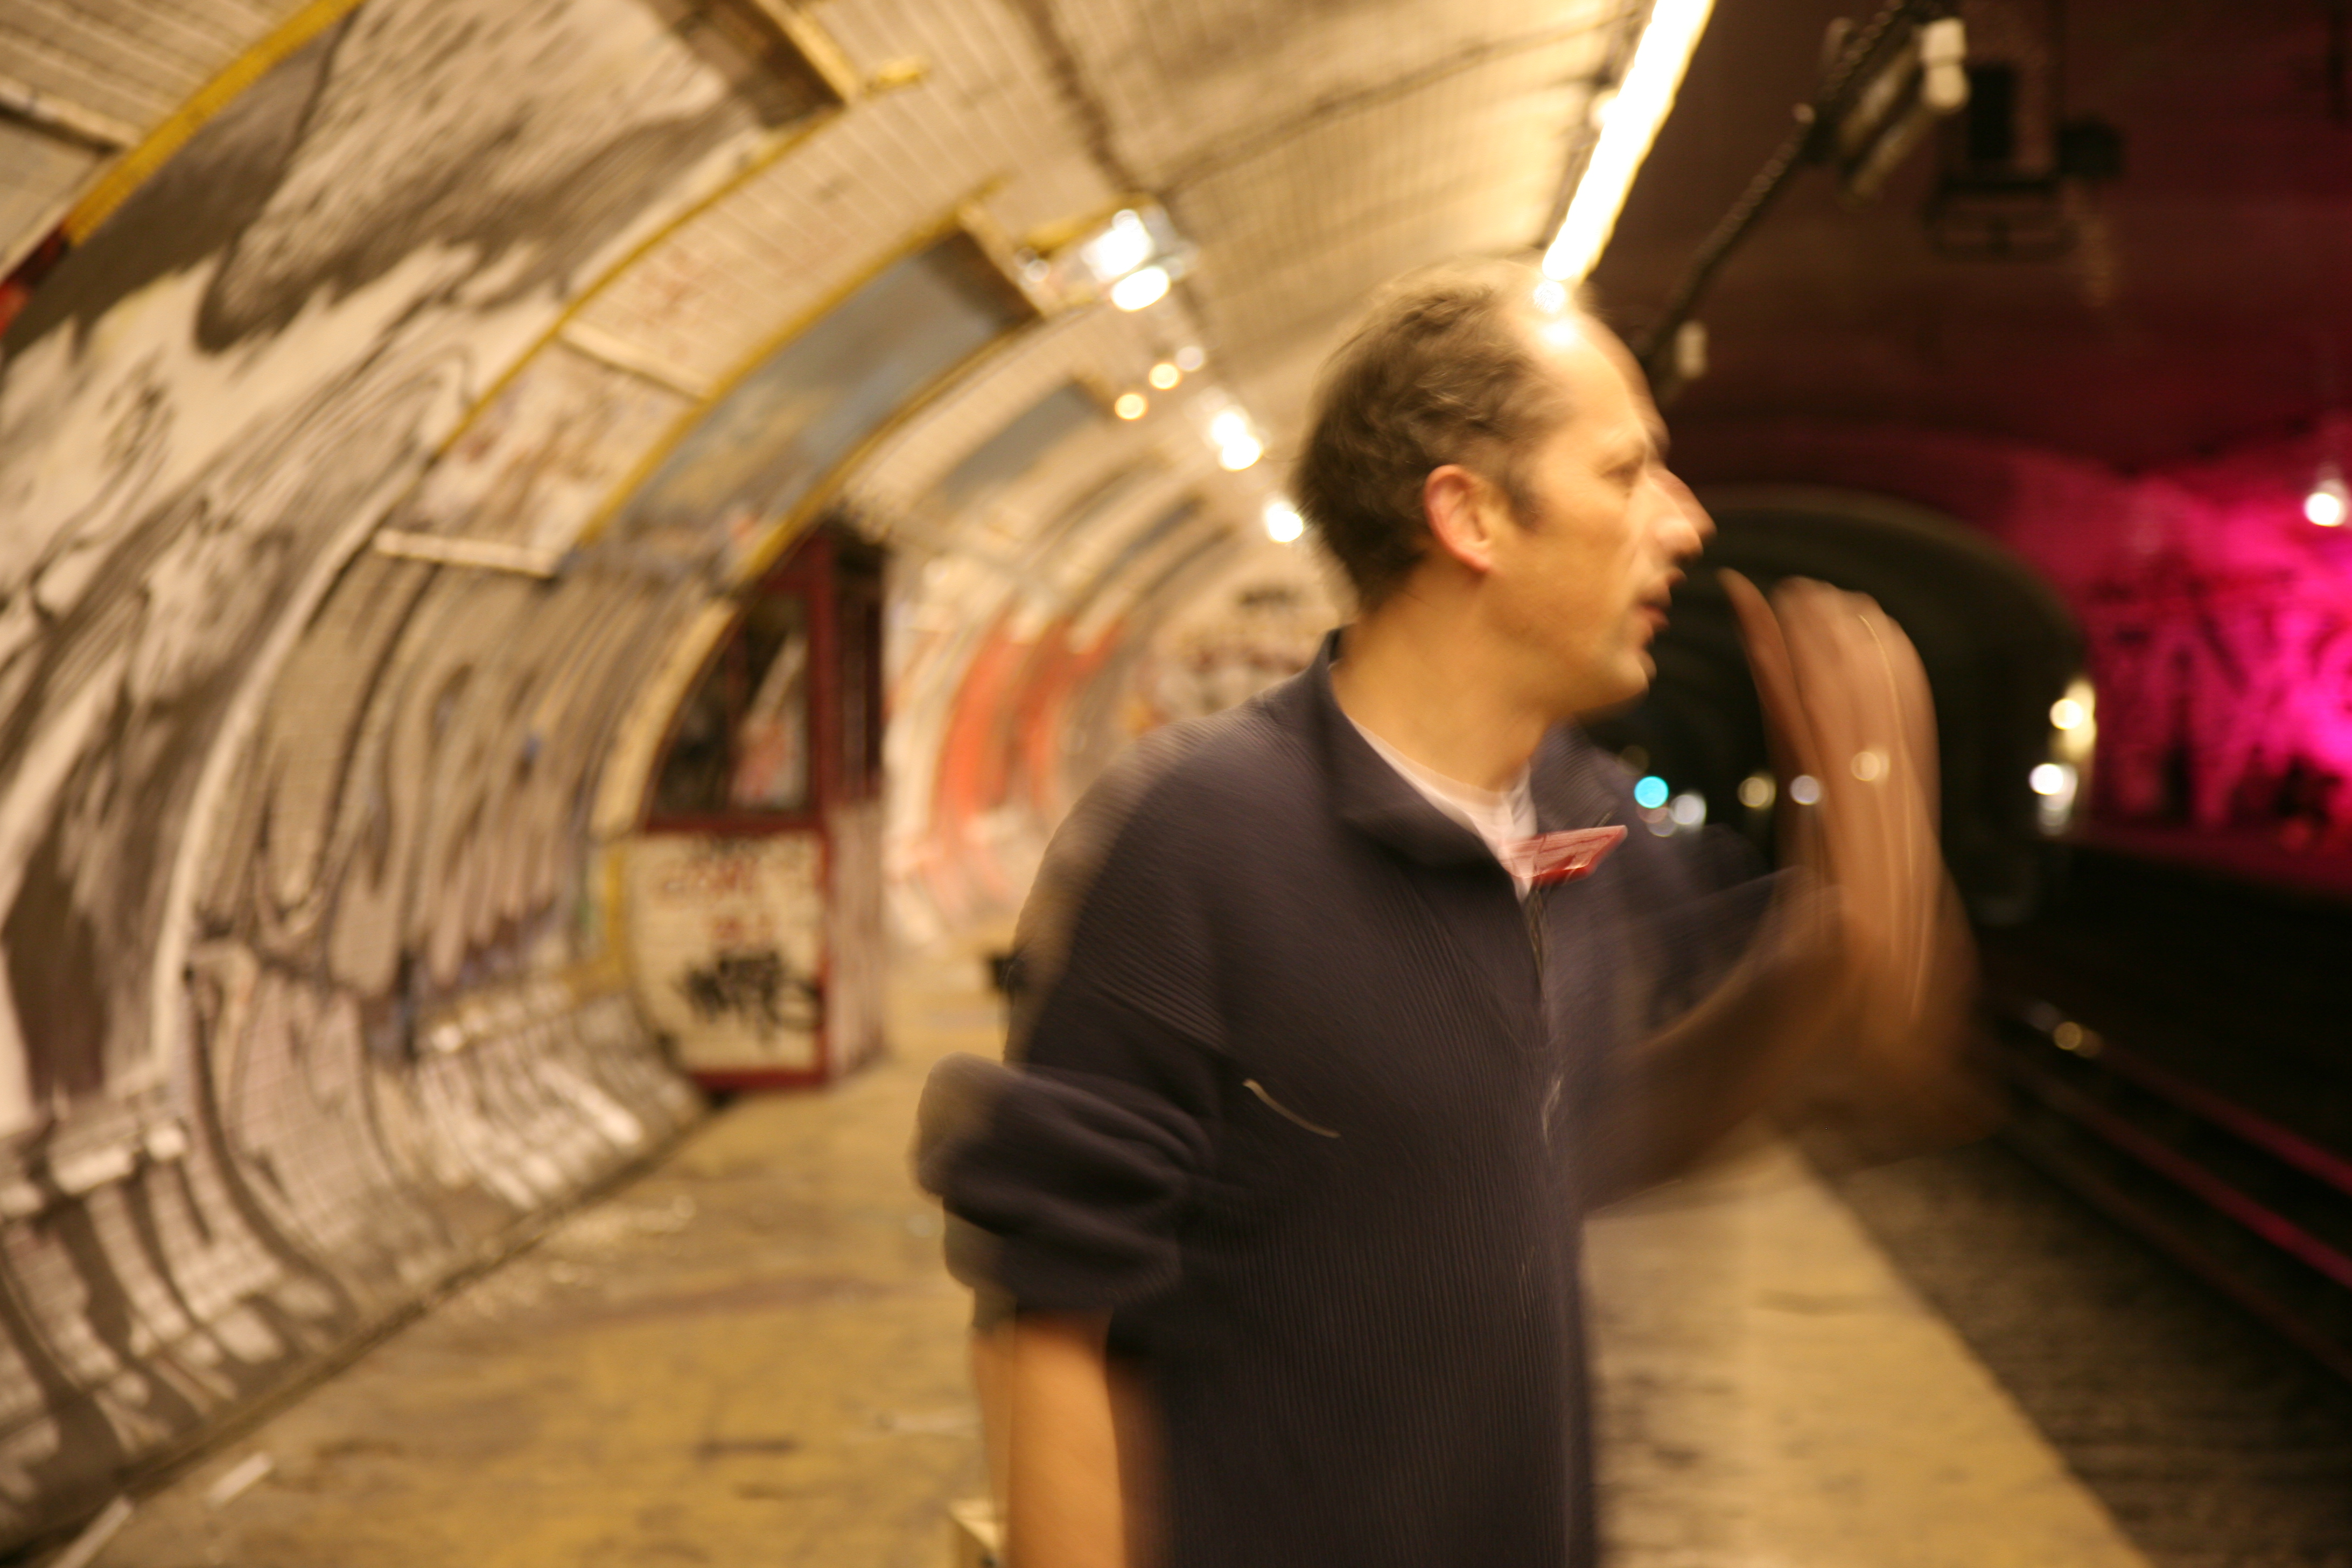
paris, metro, platform, graffiti, art, temple, tag, bnf, hell, installation, x, ratp, enfer, croixrouge, calbum, laurentungerer, biblioth quenationaledefrance